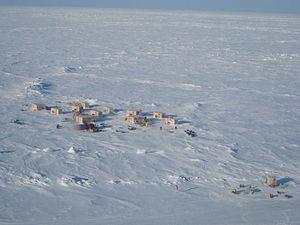
APLIS 2007 Ice Camp, camp du lieu de tournage de Stargate Continuum
Stargate : Continuum ou La Porte des étoiles : Continuum au Québec, est un vidéofilm réalisé par Martin Wood. Tourné en 2007, il est disponible en DVD et en Blu-Ray depuis le 29 juillet 2008 en Amérique du Nord et le 10 septembre 2008 en France, au Benelux et en Suisse.
L' Applied Physics Laboratory Ice Station est un laboratoire de recherche américain monté chaque hiver sur la banquise à environ 300 km au sud du cercle polaire sur la mer de Beaufort. En plus des recherches, le campement sert aussi à l'US Navy lorsqu'elle réalise des manœuvres avec des sous-marins sous la glace.